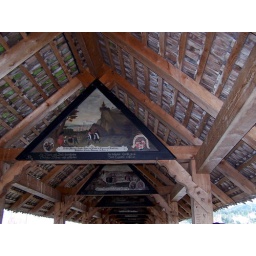
Original paintings in the wooden bridge